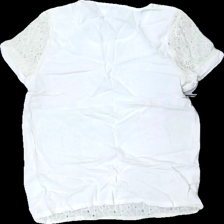
View: back
Type: T-shirt
Category: Ladies
Brand: Not in the list
Brand text on label: kaffe
Colors: White
Material: 100% cotton
Pattern: Lace
Cut: Regular
Size: 40
Season: All
Damage location: bottom center
Damage 2 location: bottom right
Damage 3 location: middle left
Price range: 50-100
Recommended usage: Reuse
Description: vit t-shirt med spets blommor fram